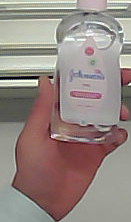
Product: johnson_baby